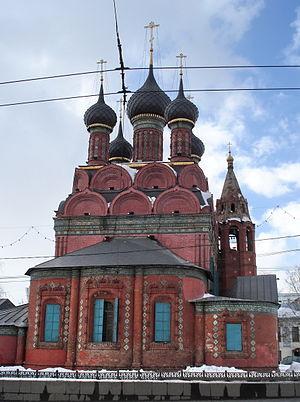
L'église de l'Épiphanie est un édifice religieux orthodoxe de la ville de Iaroslavl en Russie. Construite entre 1684 et 1693 grâce aux dons d' Alexeï Zoubtchaninova, membre d'une guilde de marchands, elle est réputée pour ses peintures murales et pour la décoration de sa façade en faïence. Elle est située sur la place de l'Épiphanie à Iaroslavl. Les premieres traces d'édifices religieux sur ce même emplacement datent du XIIIᵉ siècle.